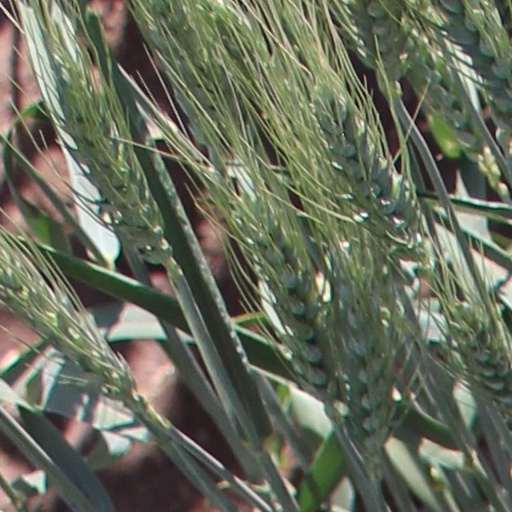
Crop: wheat